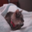
Label: cat